Brownsea Island

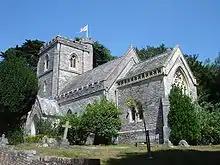
St Mary's Church, built in 1854

In 1765 Sir Humphrey Sturt, a local landowner and MP purchased the island, which in turn passed to his sons. Sturt expanded the castle and records suggest that he spent £50,000 on enhancing the island's gardens. Sir Augustus John Foster, a retired British diplomat, bought the island in 1840. Foster experienced bouts of depression and died in Brownsea Castle in 1848 when he slit his throat. In 1852 Brownsea was again up for sale and was sold for £13,000. It was purchased by William Waugh, a former Colonel in the British Army in the belief he could exploit the white clay deposits on the island to manufacture high-quality porcelain.